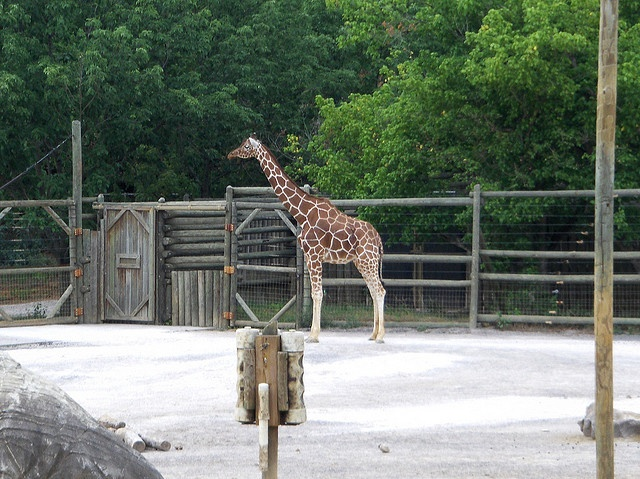
A giraff walking alone in a cage at the zoo
A giraffe is in a fenced in enclosure looking out at the trees.
A giraffe in a cage at a zoo.
A lone giraffe stands in a corral gazing past the fence.
A giraffe standing alone inside an enclosure in a zoo.